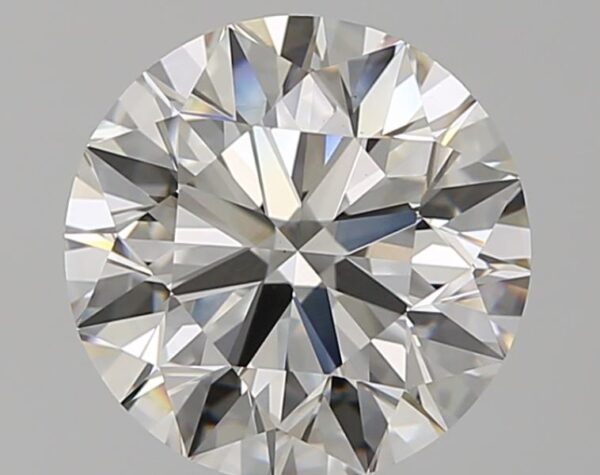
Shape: round
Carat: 3.8
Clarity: VS1
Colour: J
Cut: EX
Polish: EX
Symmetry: EX
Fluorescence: M
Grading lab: GIA
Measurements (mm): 9.92 x 9.98 x 6.22